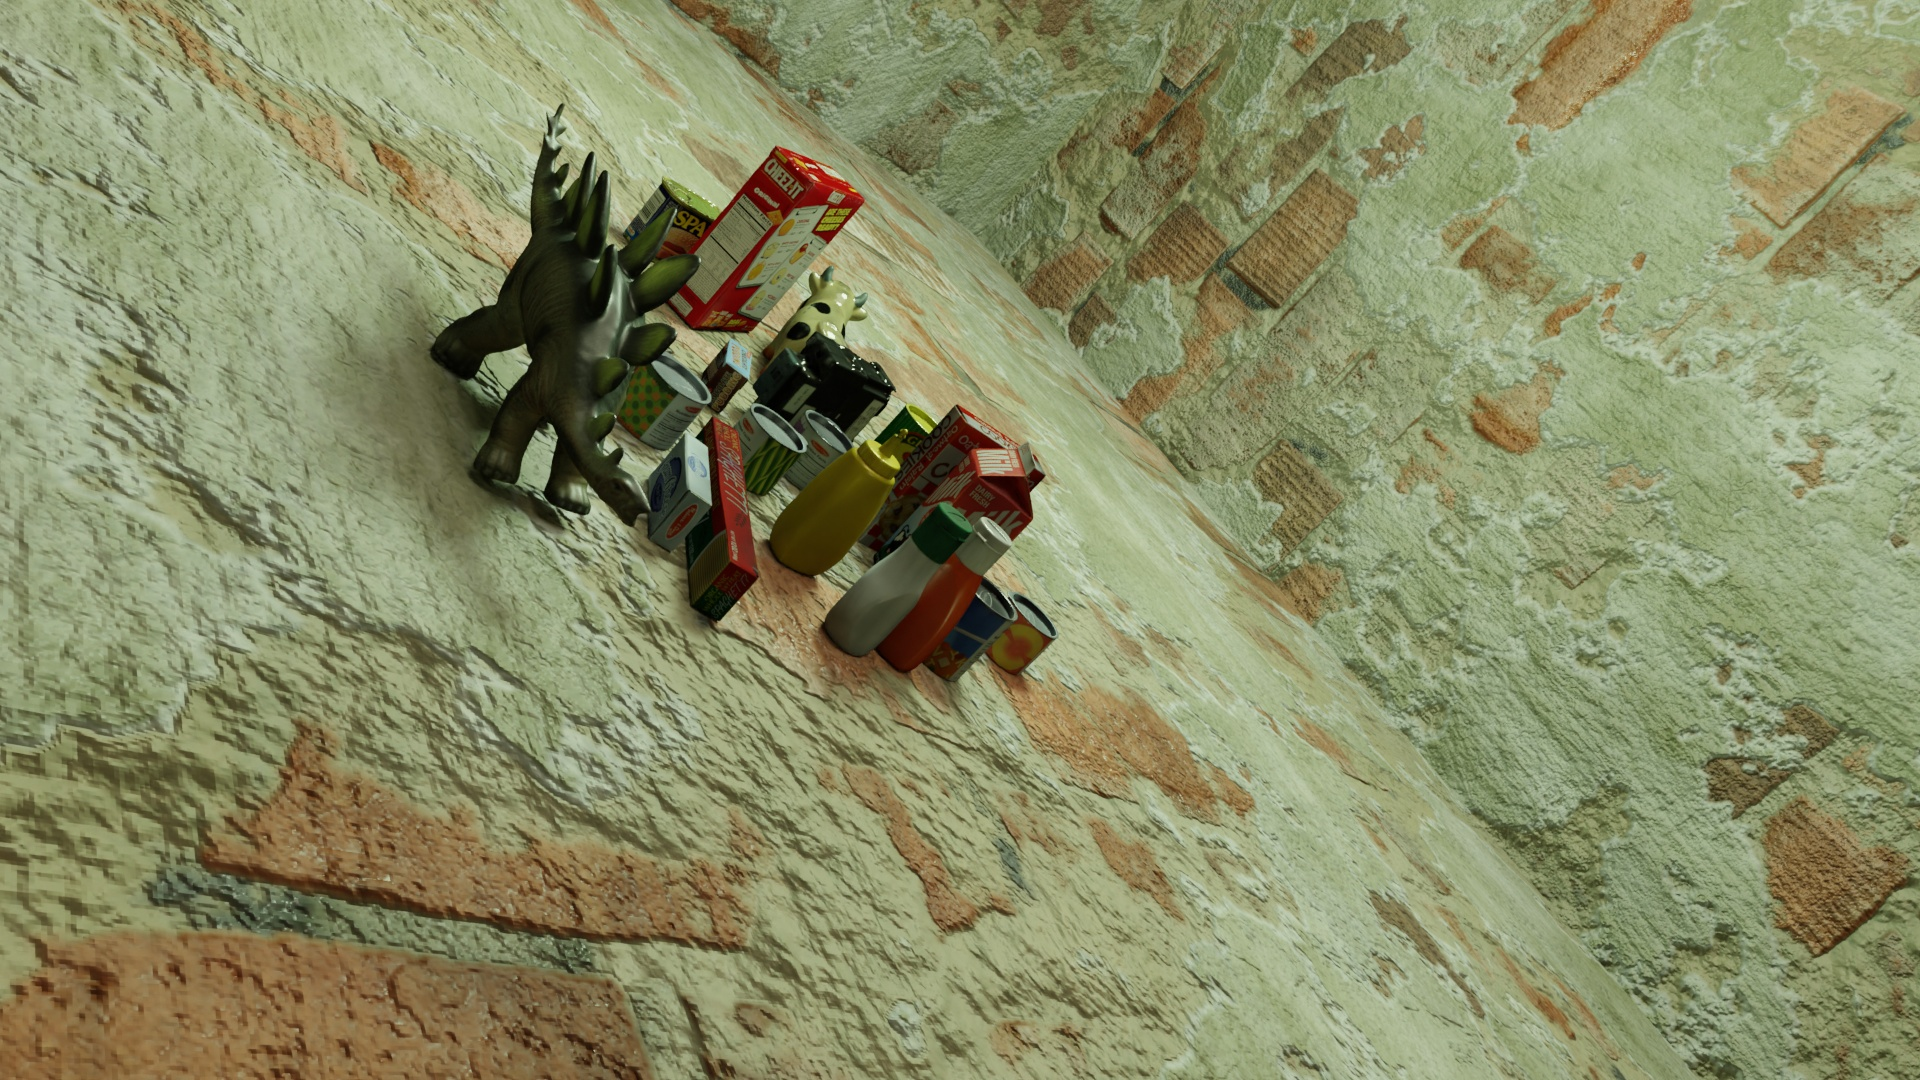
Question:
What are the eight normalized (x, y) image coordinates between 0 and 1 of the cuboid corners for the ketchup bottle model? Your answer should be a list of normalized (x, y) image coordinates between 0 and 1 with bottom face first then top face, all counter-clockwise.
Answer: [(0.466146, 0.625926), (0.477604, 0.623148), (0.455208, 0.575), (0.442708, 0.575), (0.526563, 0.514815), (0.536458, 0.516667), (0.511979, 0.467593), (0.501042, 0.464815)]